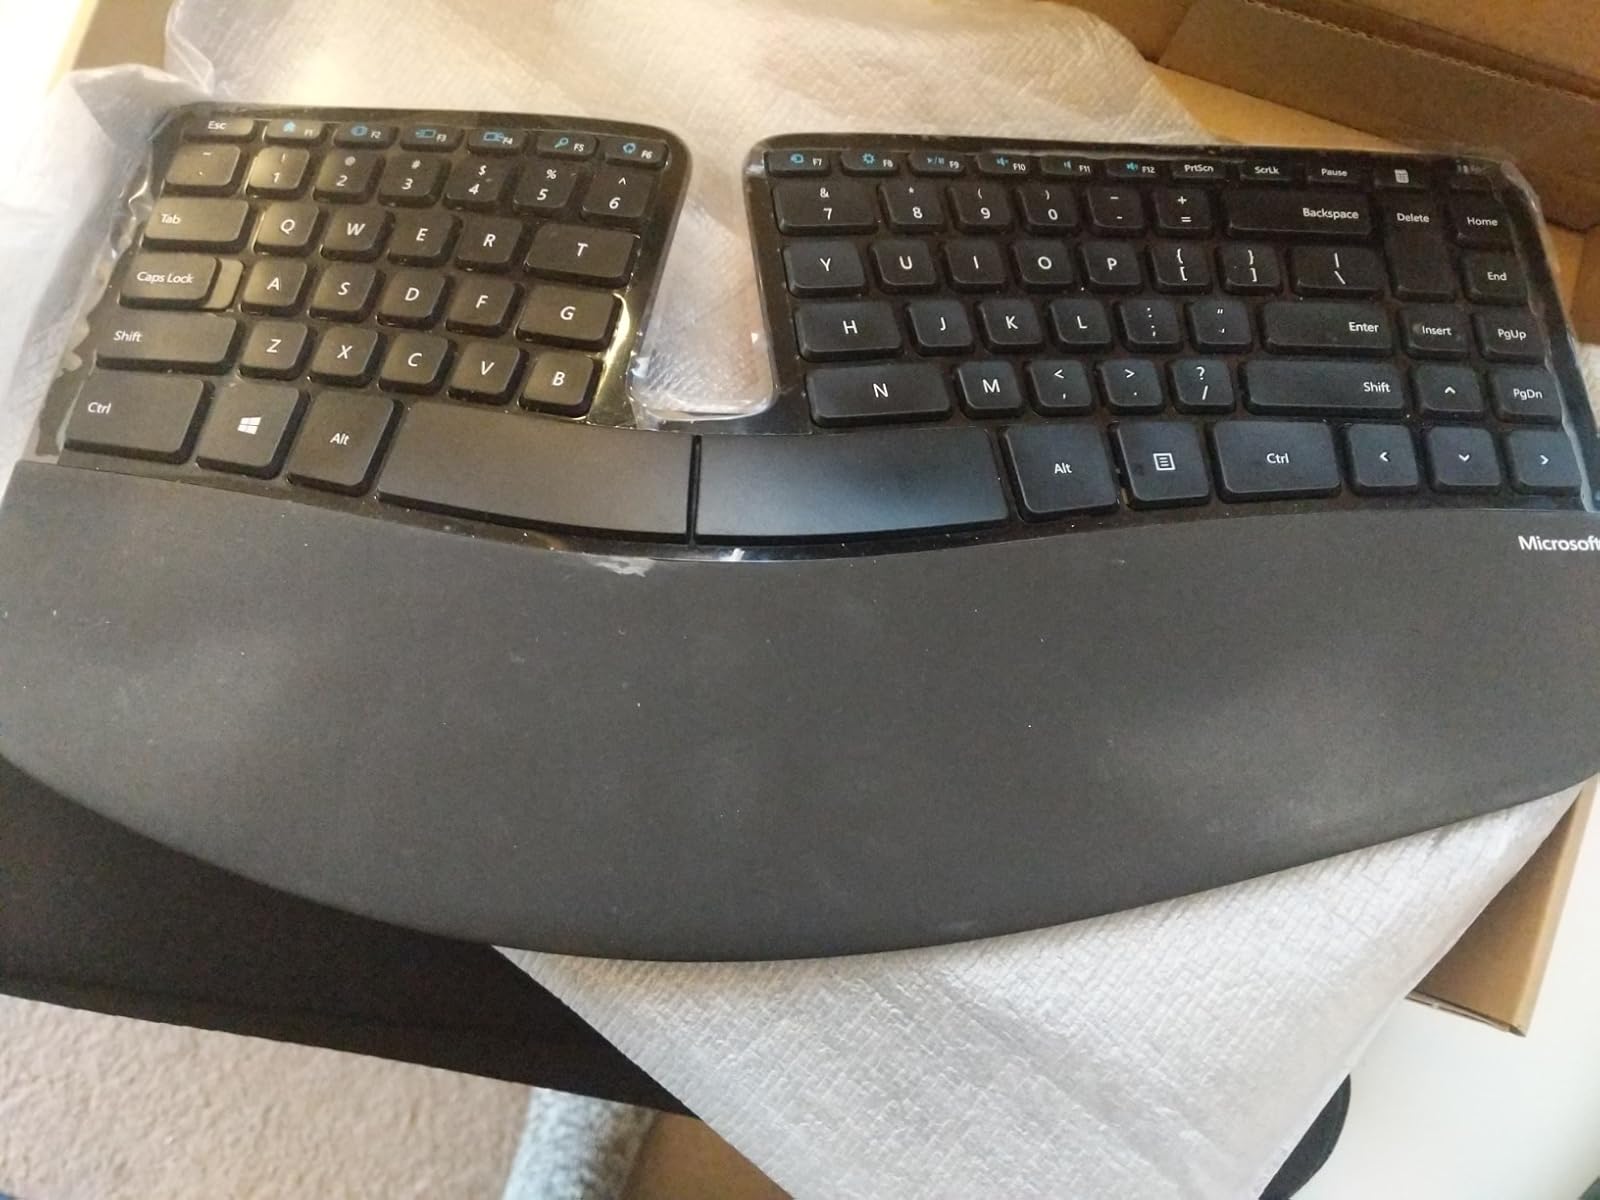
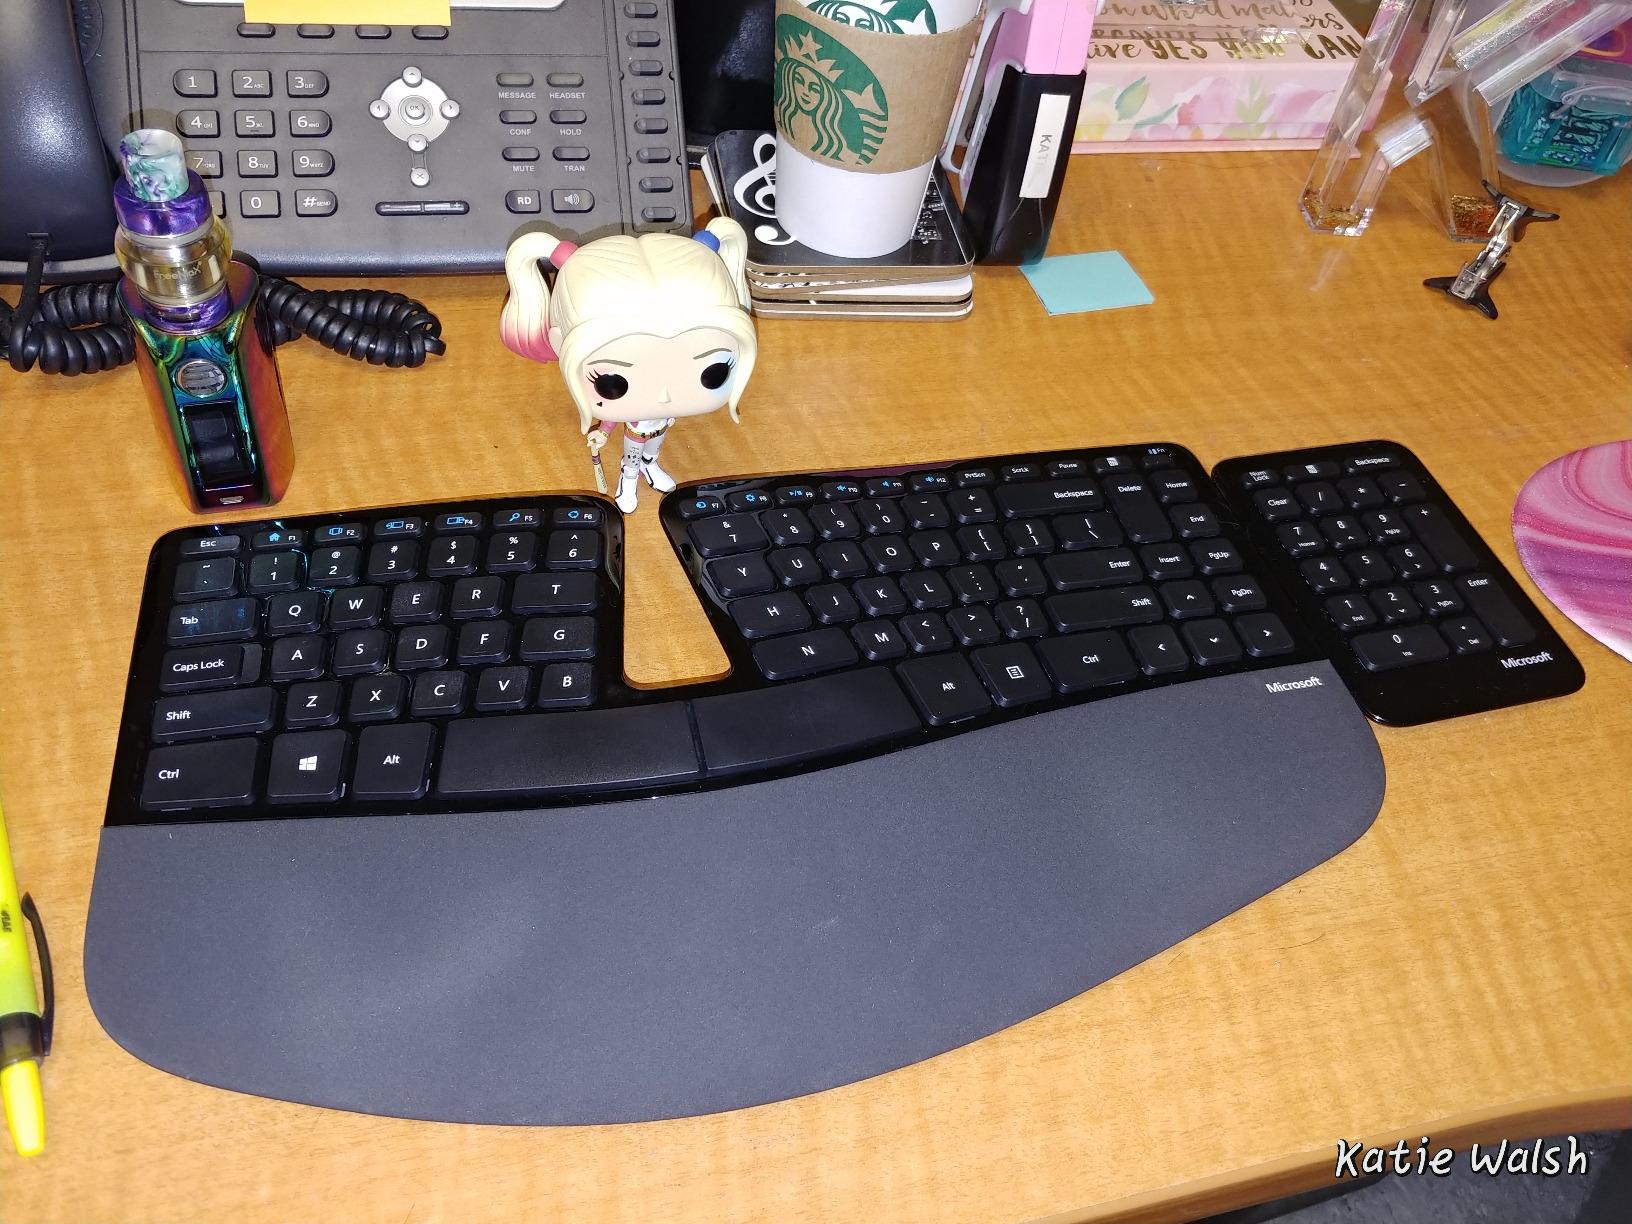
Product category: keyboard
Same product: yes